Cryptid whale

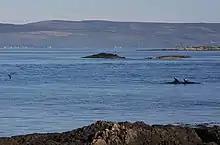
Two separate dolphins appearing as if they are one dolphin by perspective

The rhinoceros dolphin ("Delphinus rhinoceros" or "Cetodipterus rhinoceros") is a purported species of dolphin – or dolphin-like whale – said to have an additional dorsal fin on or near the head, reminiscent of a rhinoceros horn. Jean René Constant Quoy and Joseph Gaimard allegedly discovered this dolphin off the coast of the Sandwich Islands and New South Wales. It supposedly possesses two dorsal fins, much like Giglioli's Whale. One is near the head, where the neck would be on terrestrial animals, and the other is farther back than the dorsal fin of any other dolphin. These have a somewhat large size, and are black with large white blotches. Michel Raynal suggested it may have been misobserved somersault behavior (with the first "fin" being a flipper and the second being a fluke), but dismissed it as unlikely. Georges Cuvier proposed it may have been an optical illusion and Richard Ellis suggested it may have been a dolphin with a remora stuck on its head. Markus Bühler pointed out that one dolphin's deformed jaw curiously resembles the oddly placed fin or "horn" of the rhinoceros dolphin. Supernumerary dorsal fins are apparently a genuine mutation; however, none have turned up a considerable distance from where the dorsal fin should be positioned, let alone on the head. Raynal and Sylvestre (1991) argued that since Quoy and Gaimard observed multiple individuals exhibiting the morphology, a distinct species, "Cetodipterus rhinoceros", would be more probable than a pod of disfigured individuals. Another argued hypothesis is that that pod was part of an inbred population, which led to the mutation. Another possibility is that Quoy and Gaimard observed specimens which were neither deformed nor members of an unknown species or population, but rather misidentified a pair of beaked whales that, by perspective, appeared to be one single creature.